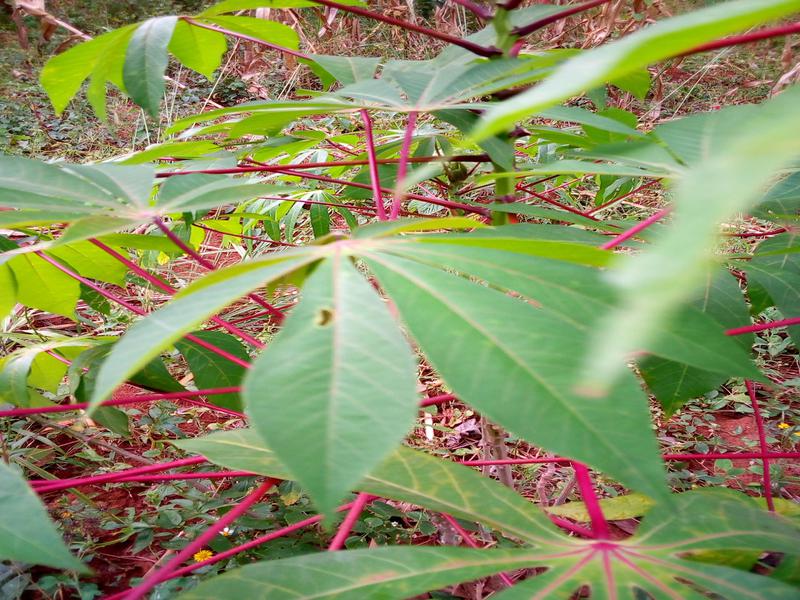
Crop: cassava
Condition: healthy